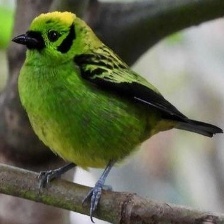
Species: EMERALD TANAGER
Scientific name: TANGARA FLORIDA